St. Elizabeth's Convent

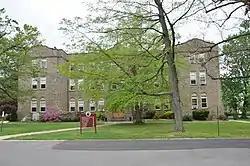
Housing unit at the Katharine Drexel Shrine, April 2012

St. Elizabeth's Convent was a historic Roman Catholic convent located at 1663 Bristol Pike in Cornwells Heights, Bensalem Township, Bucks County, Pennsylvania. From 1892 to 2017 it served as the motherhouse of the Sisters of the Blessed Sacrament, founded by St. Katharine Drexel as the "Sisters of the Blessed Sacrament for Indians and Colored People".